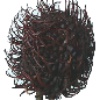
Label: Rambutan 1